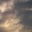
Label: cloud